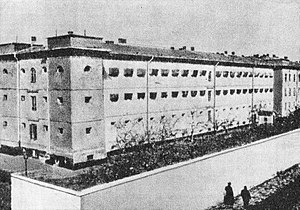
Pawiak
Fængslet Pawiak i 1939
Pawiak var et fængsel i Warszawa i Polen. Det stod færdigt i 1835.